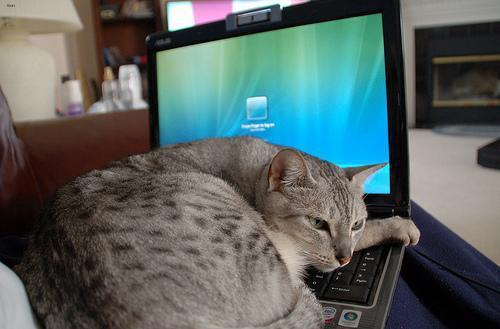
Egyptian Mau